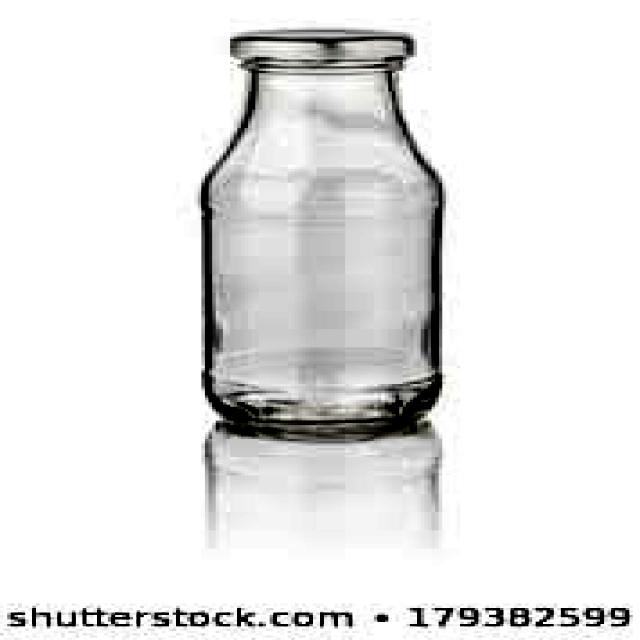
Label: Glass